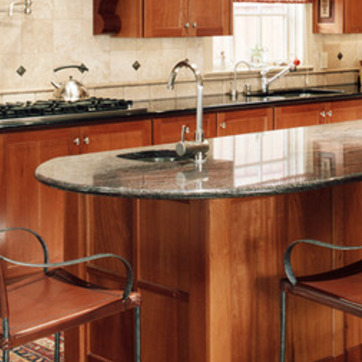
Material: polishedstone